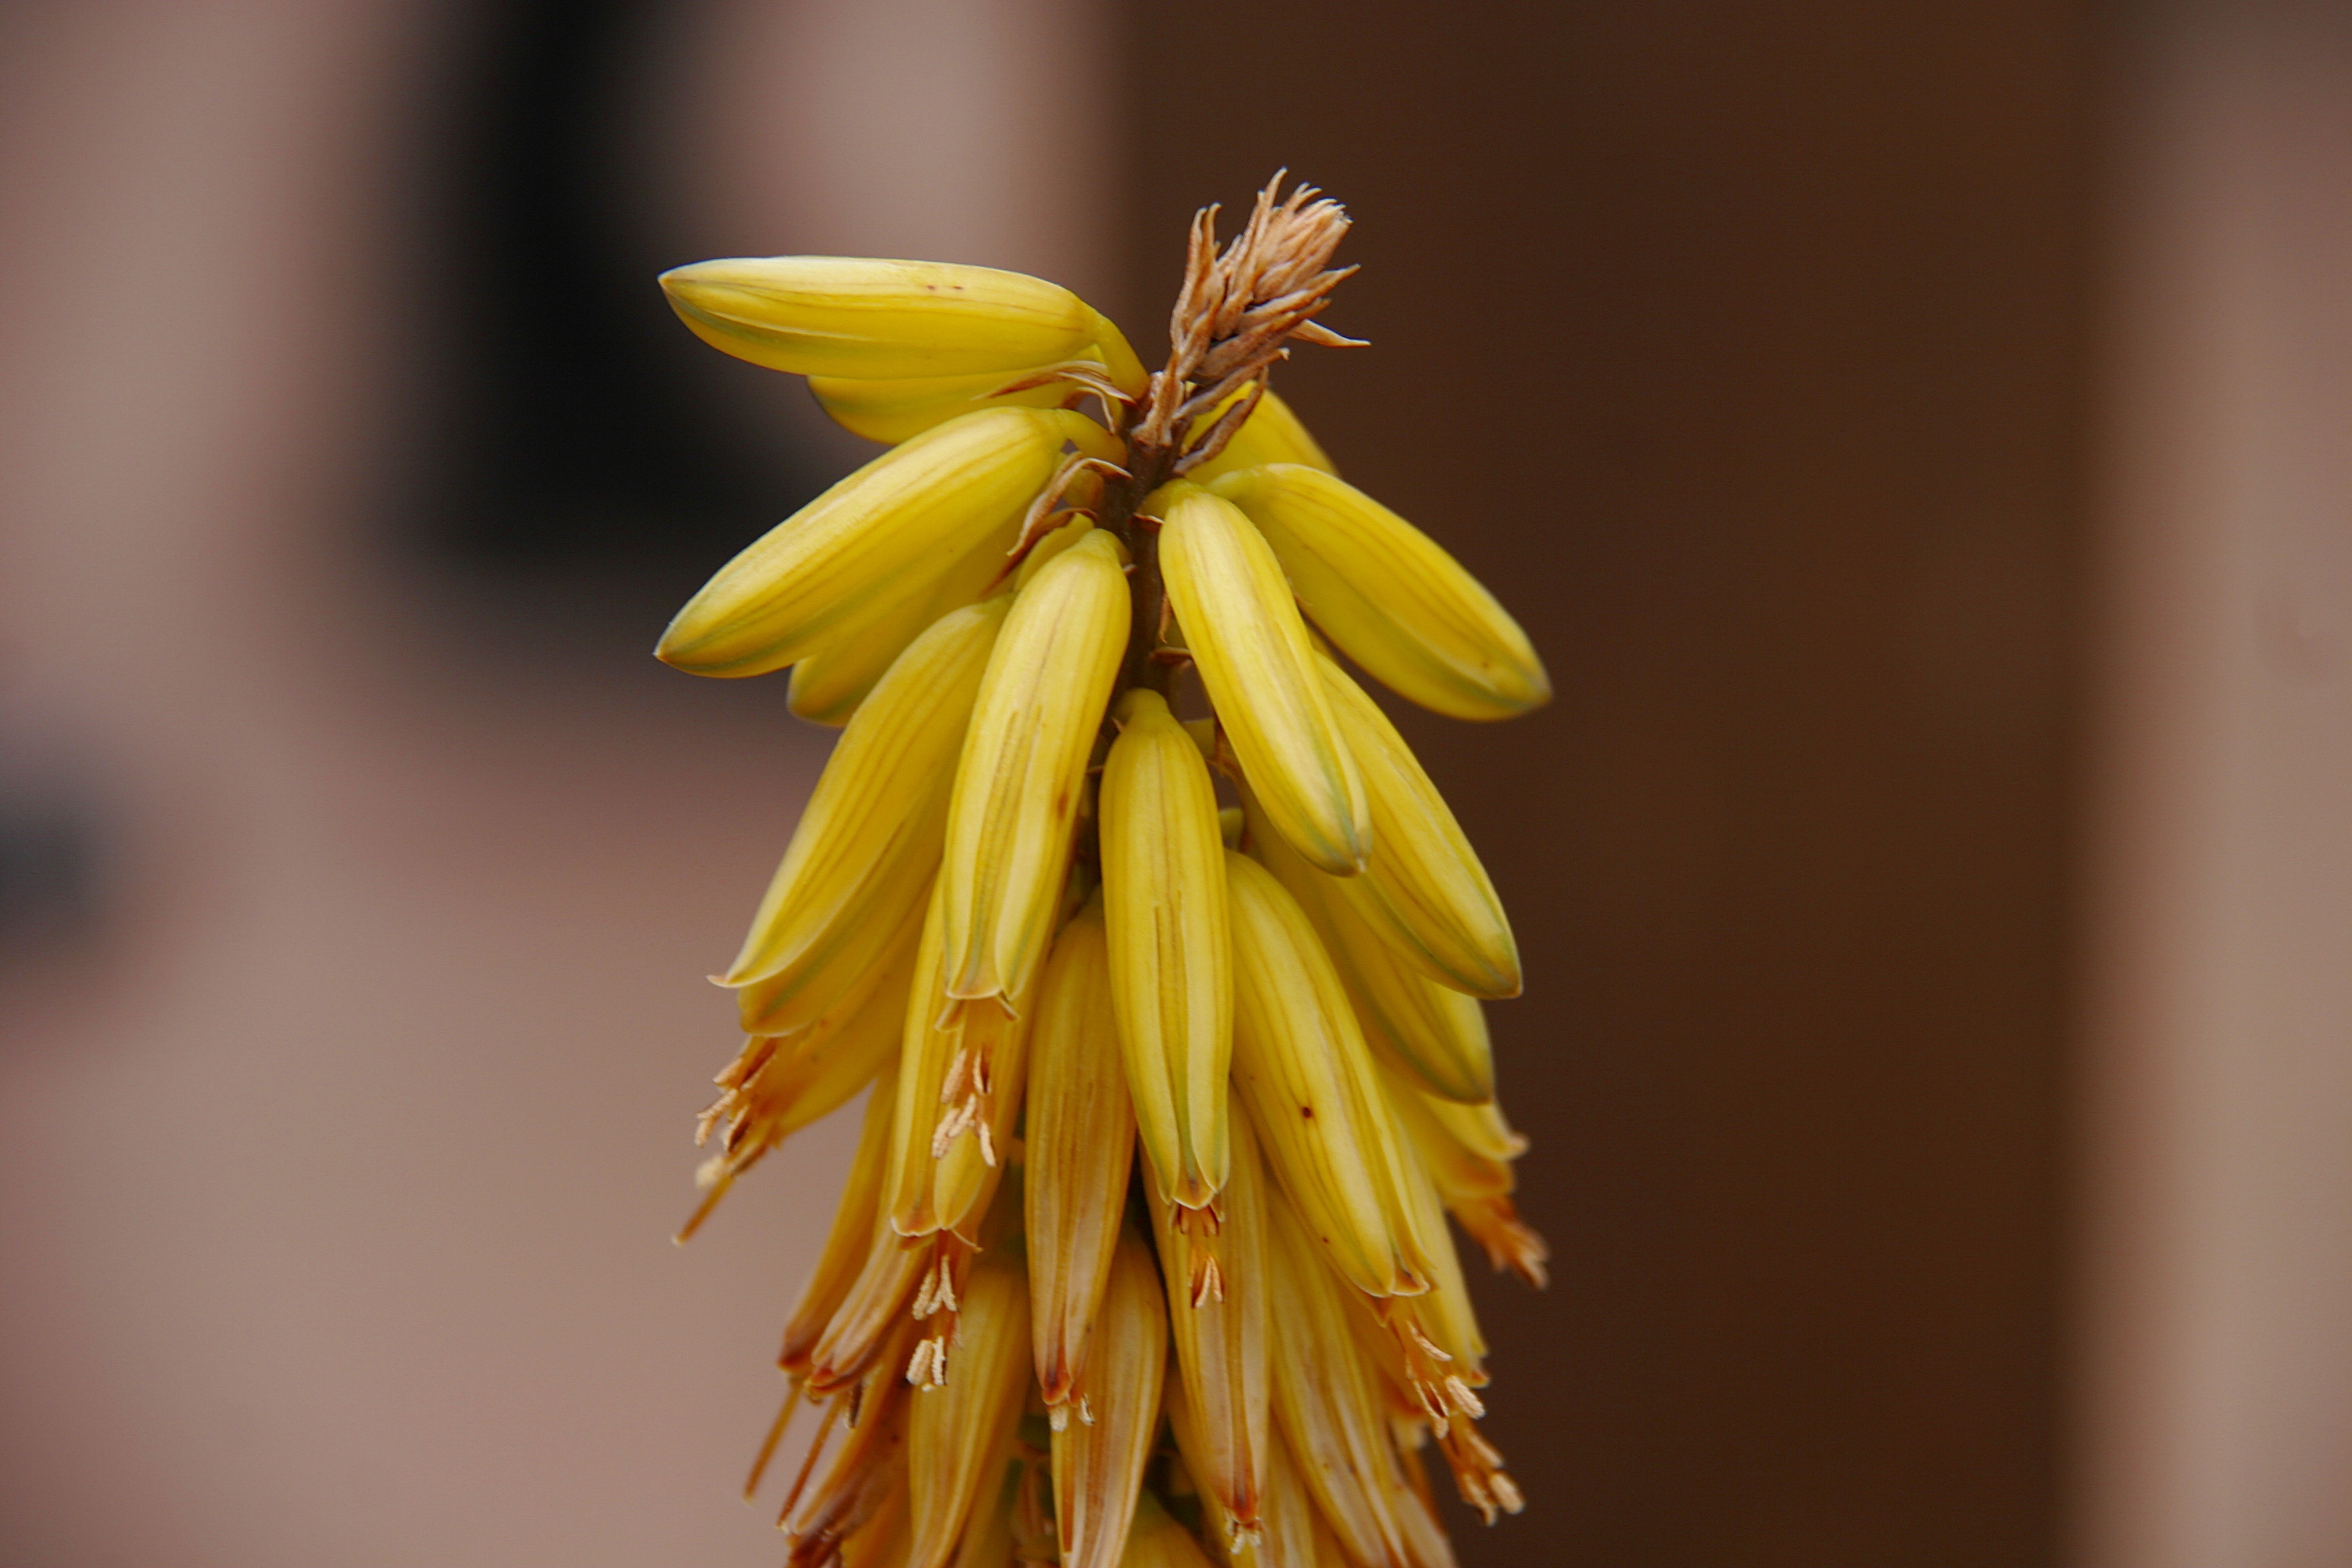
nature, plant, photography, leaf, flower, petal, pollen, botany, yellow, flora, wildflower, close up, aloe, macro photography, flowering plant, aloe vera, torch lily, flower of aloe vera, plant stem, land plant